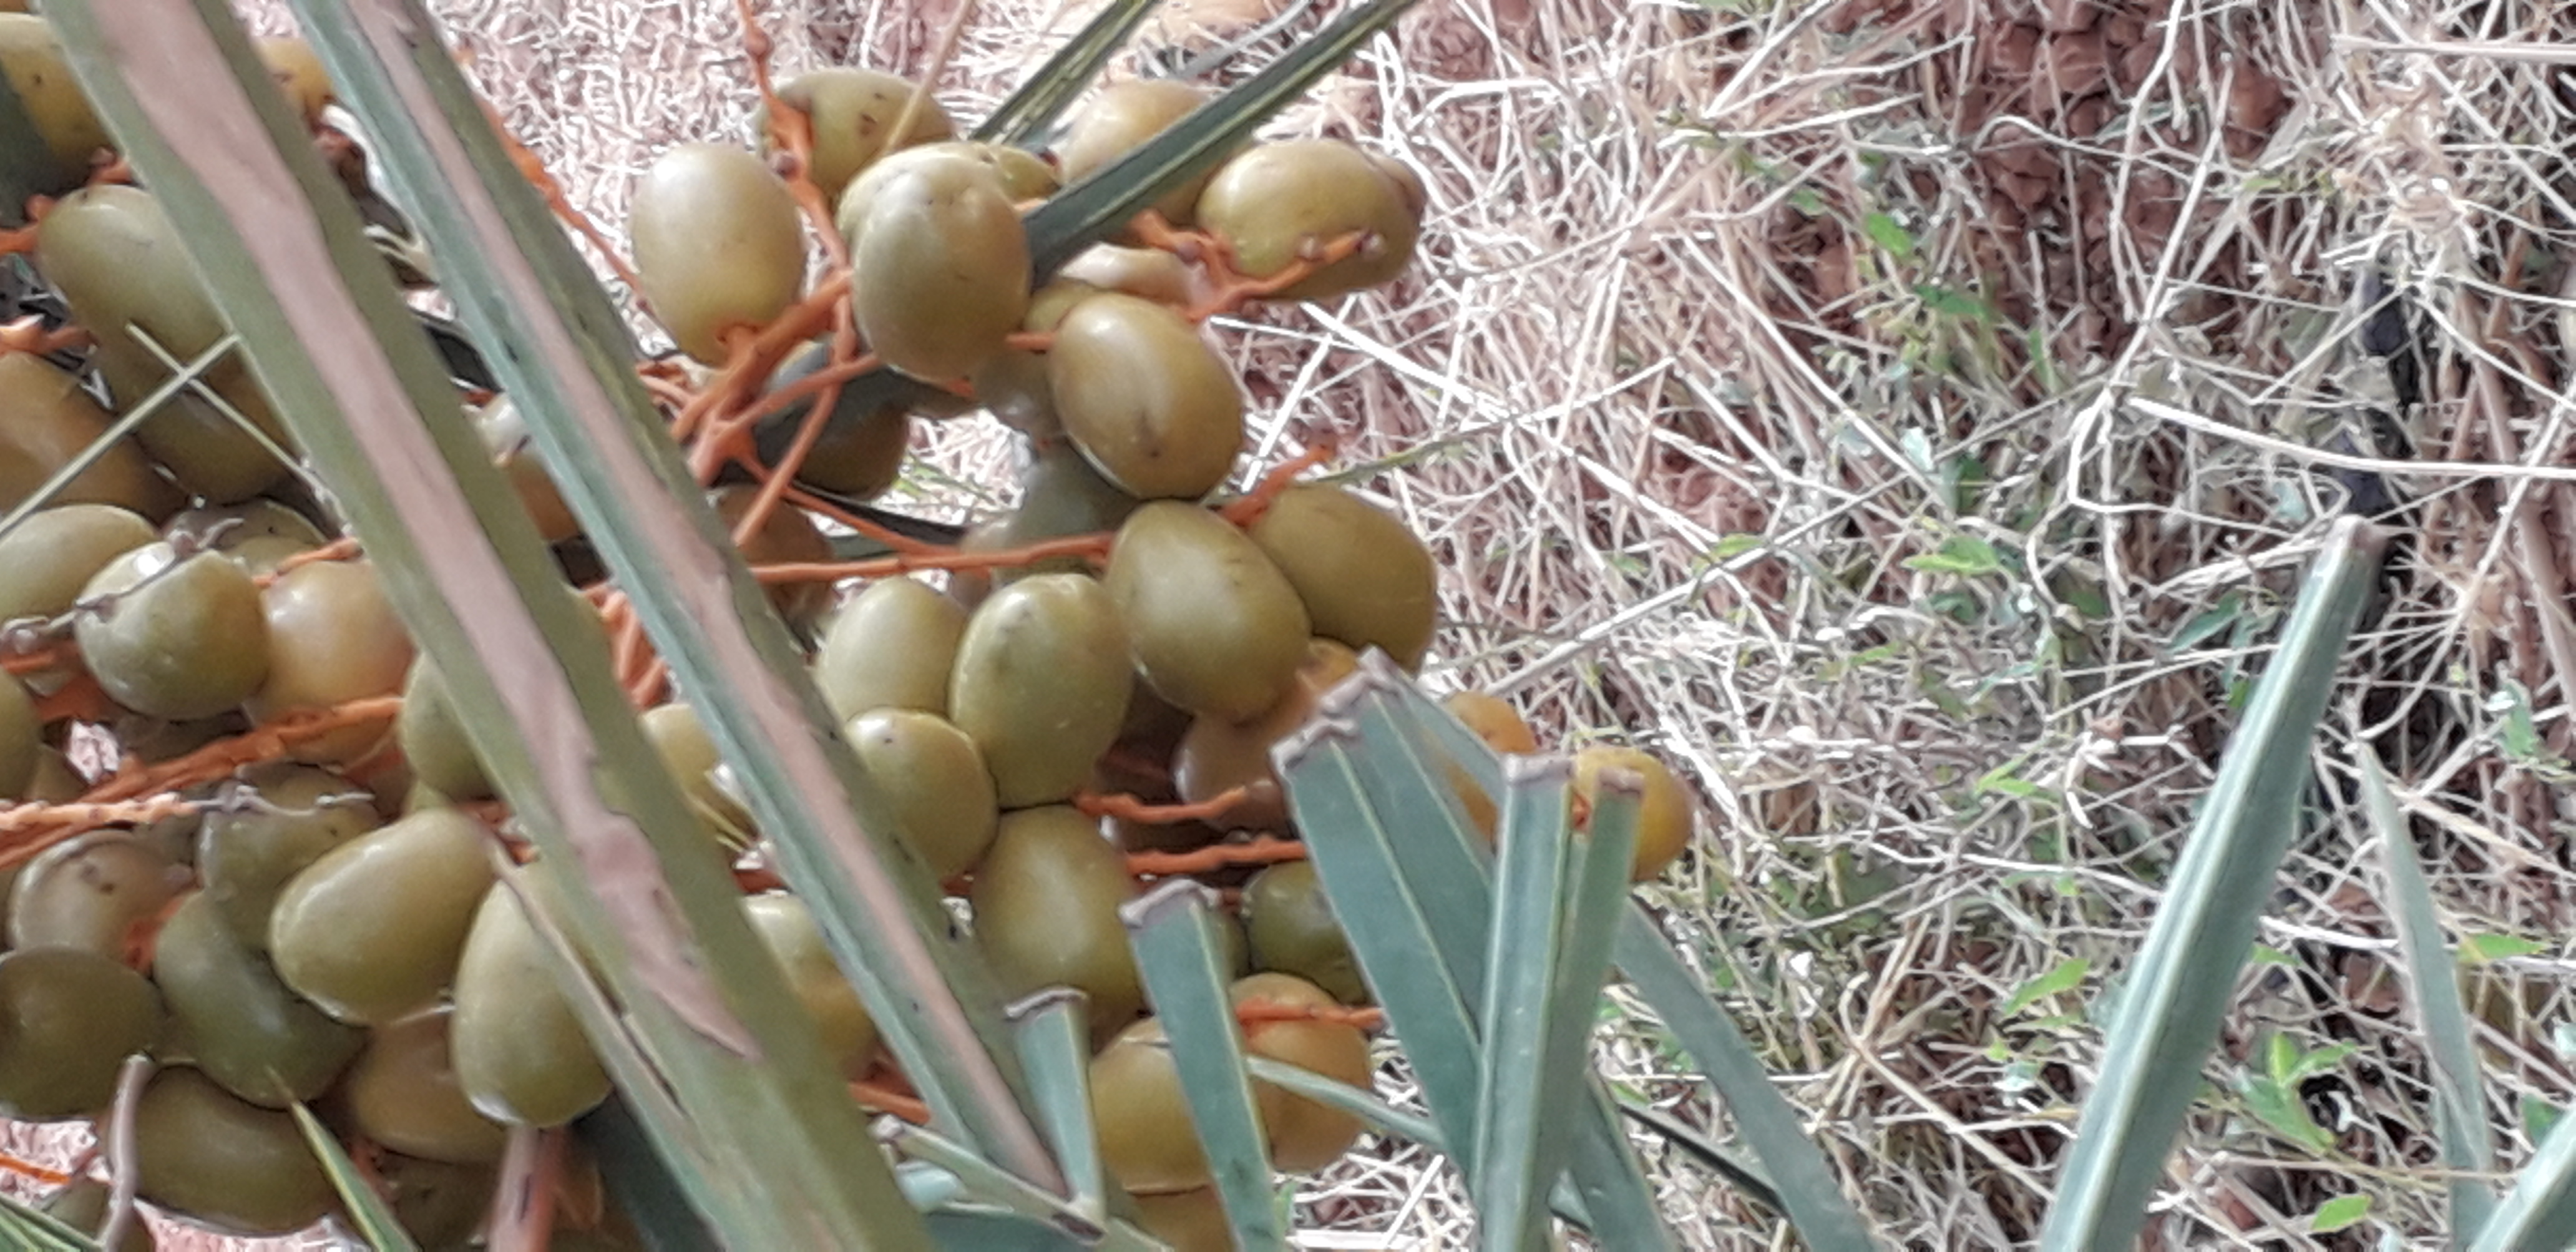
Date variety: Boufagous